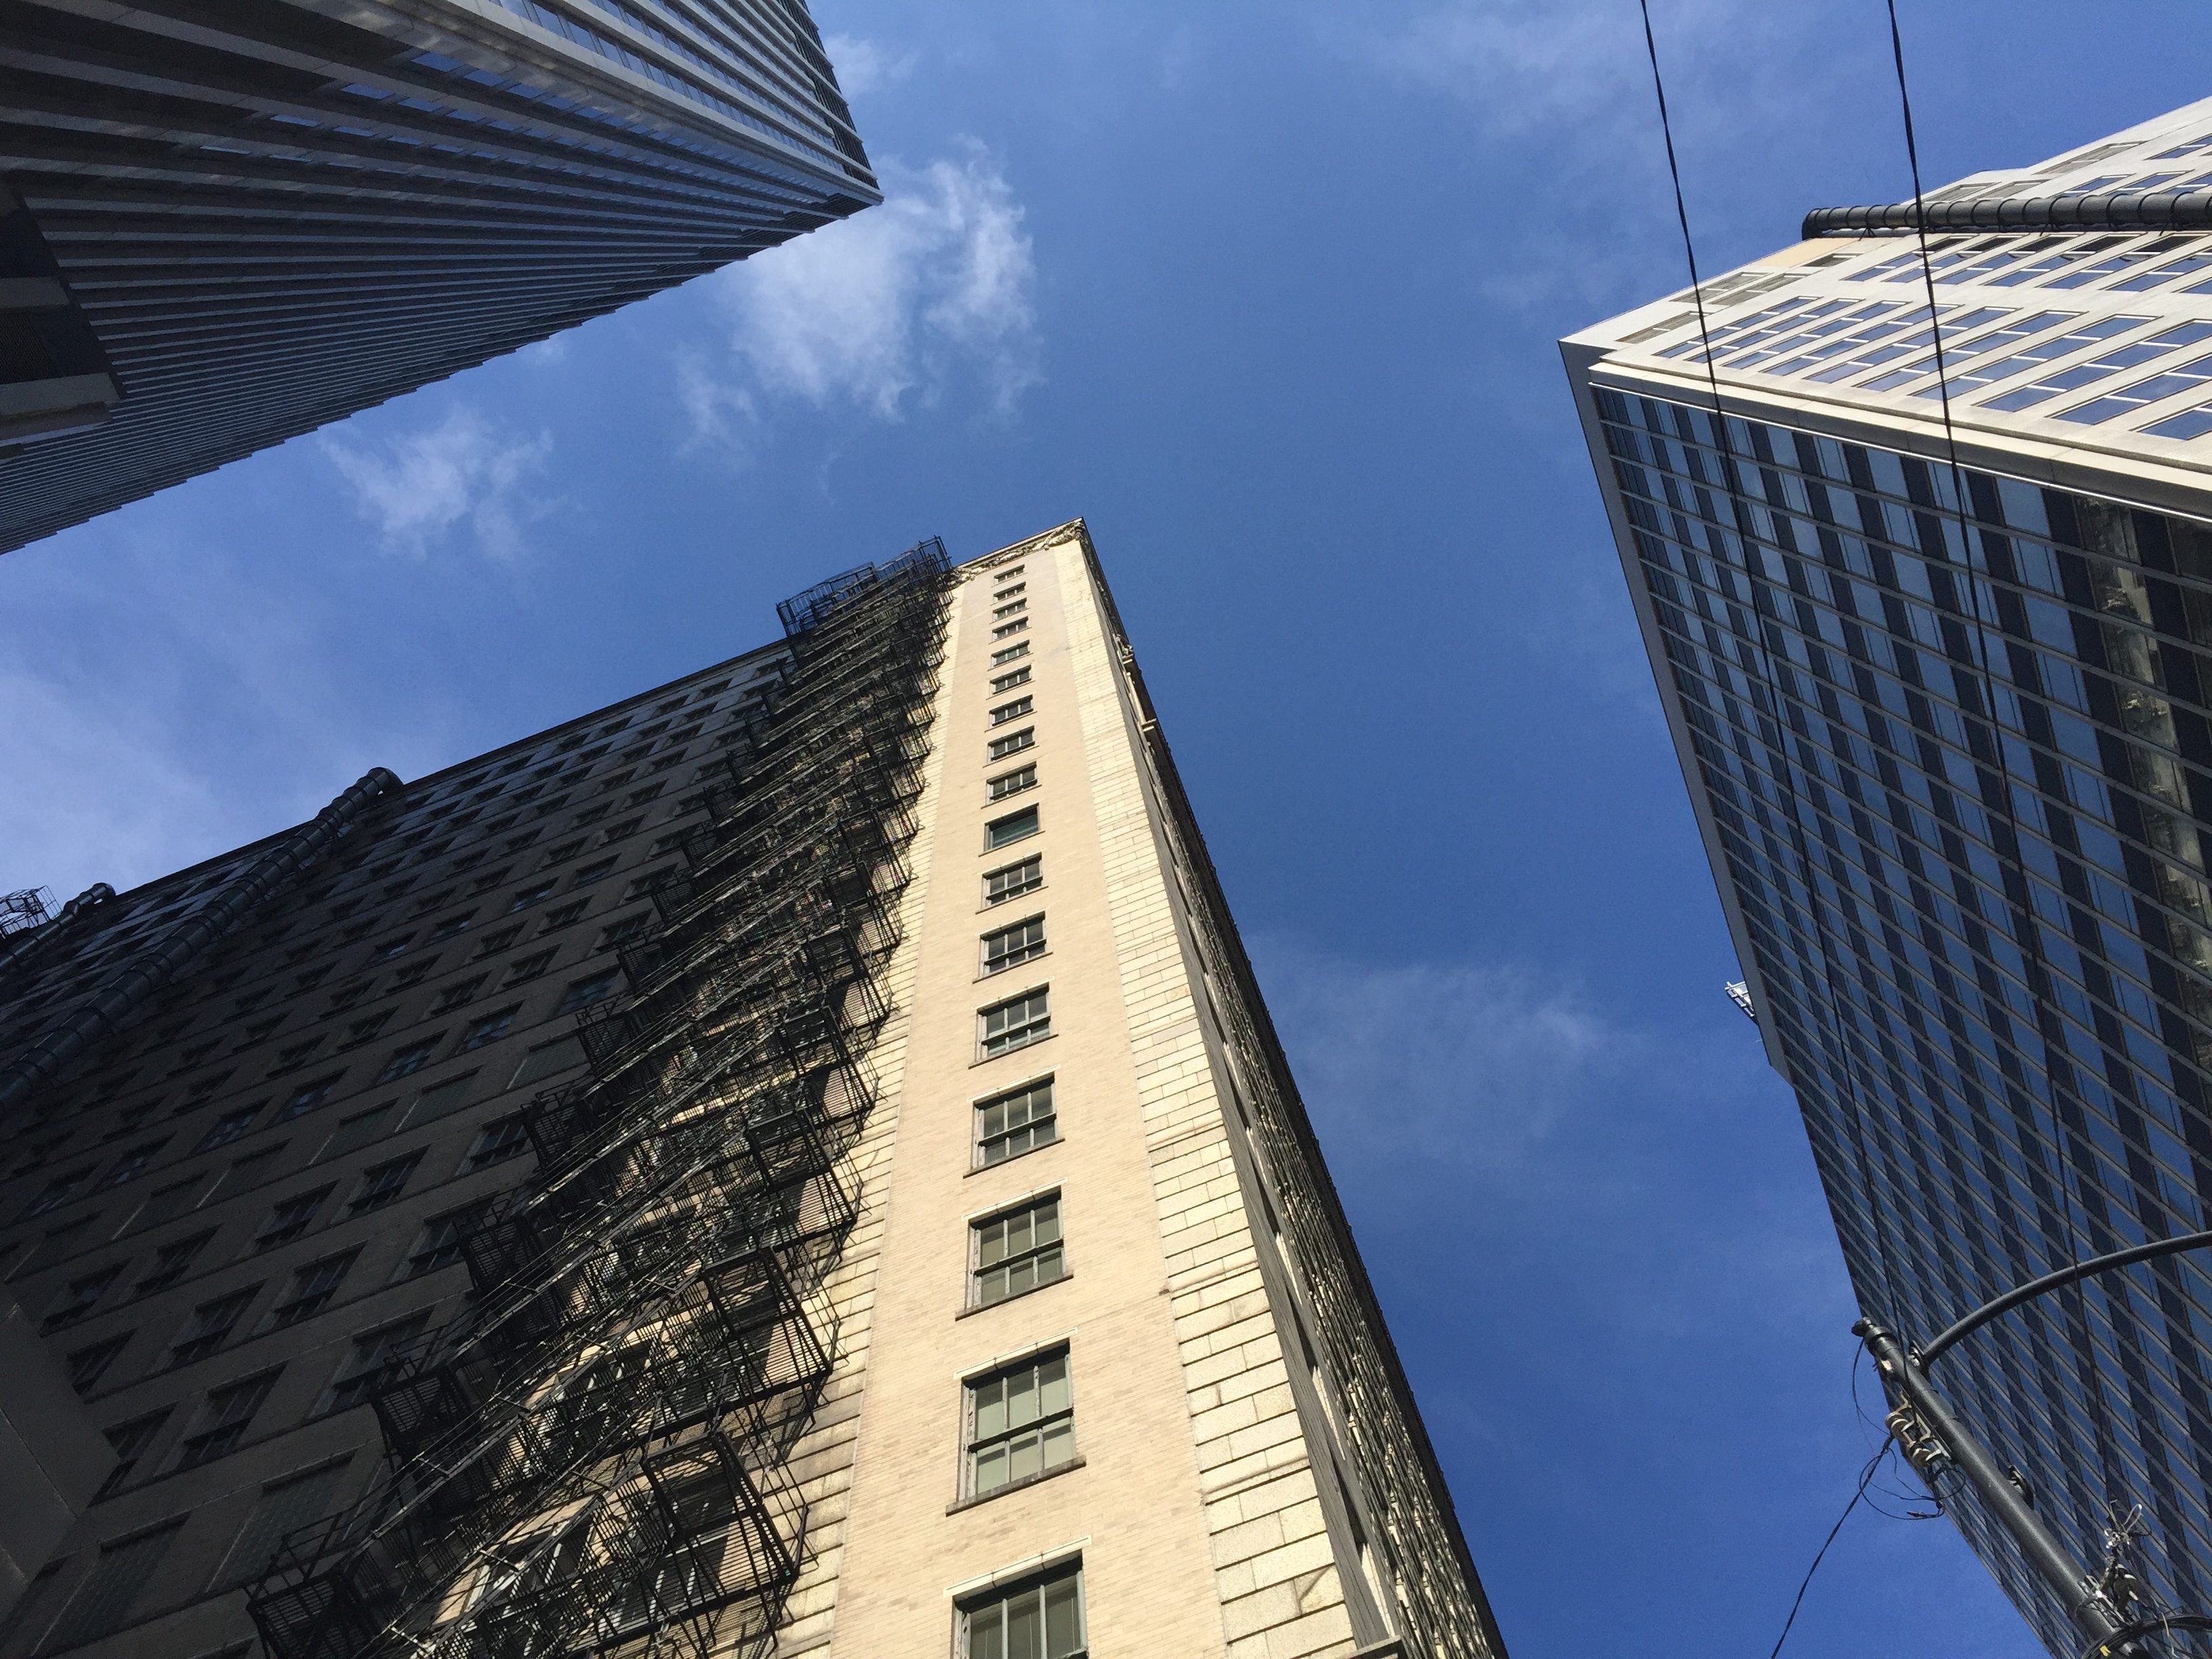
architecture, roof, skyscraper, downtown, tower, landmark, facade, blue, tower block, urban area